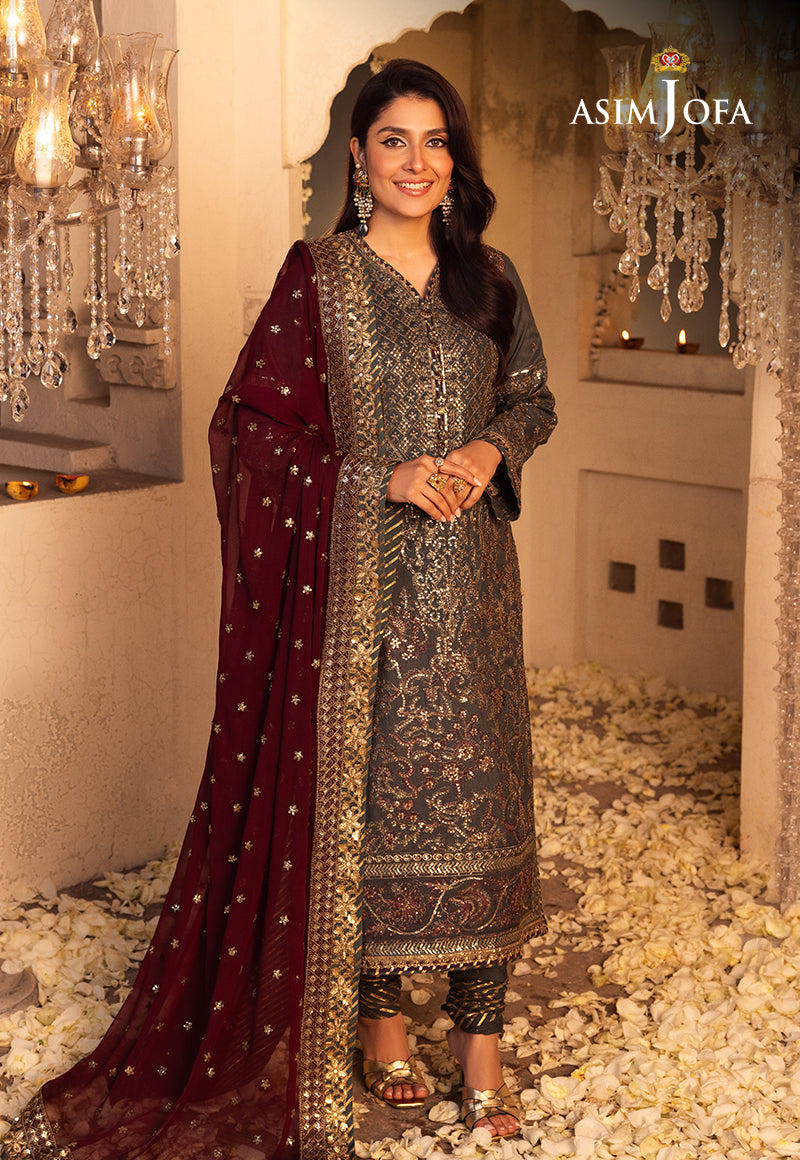
burgundy maroon embroidered salwar suit